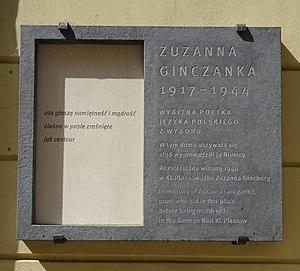
Zuzanna Ginczanka, nom de plume de Sara Ginzburg est une poétesse polonaise de l'entre-deux-guerres. Même si elle a publié qu'un seul recueil de poésie au cours de sa vie, son livre O centaurach crée la sensation dans les cercles littéraires de Pologne. Elle est arrêtée et exécutée dans Cracovie peu de temps avant la fin de la Seconde Guerre mondiale.